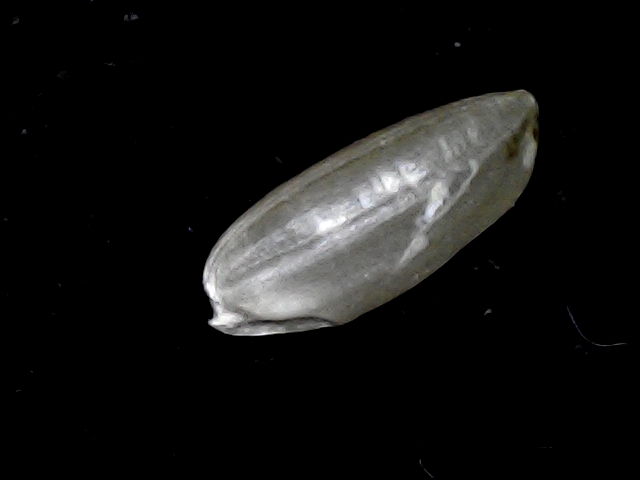
Rice variety: BD39